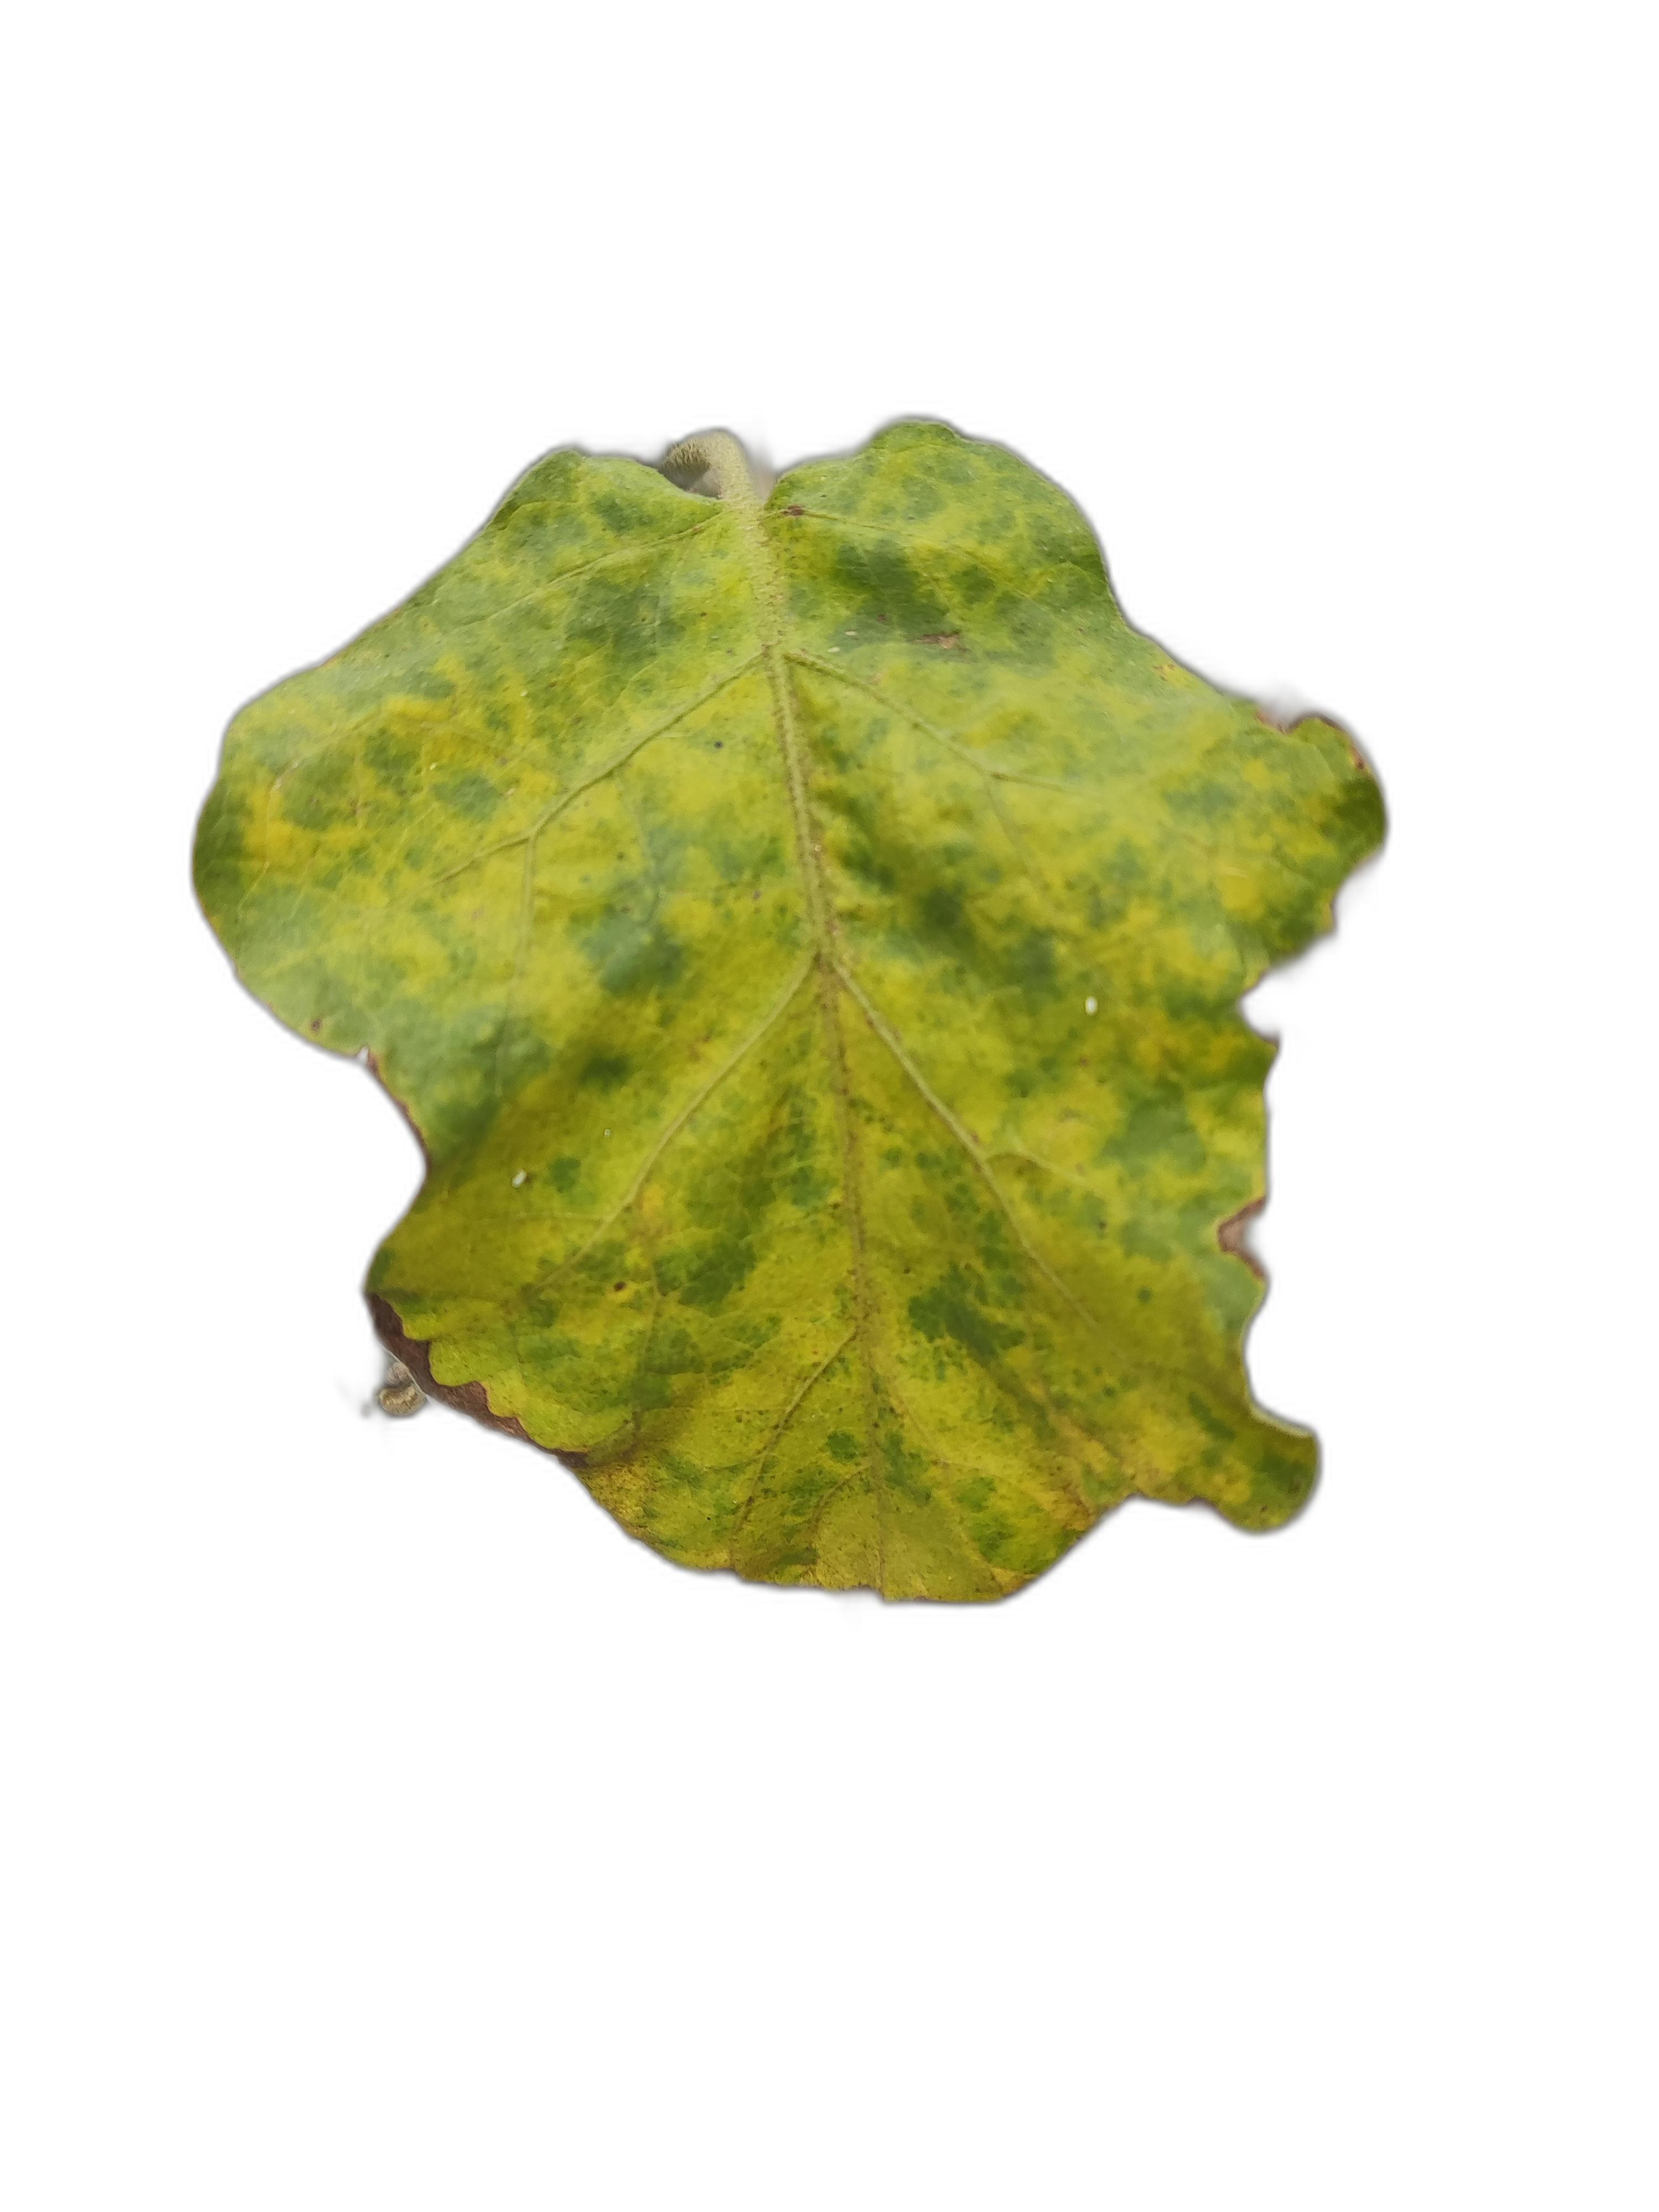
Label: Leaf Spot Disease